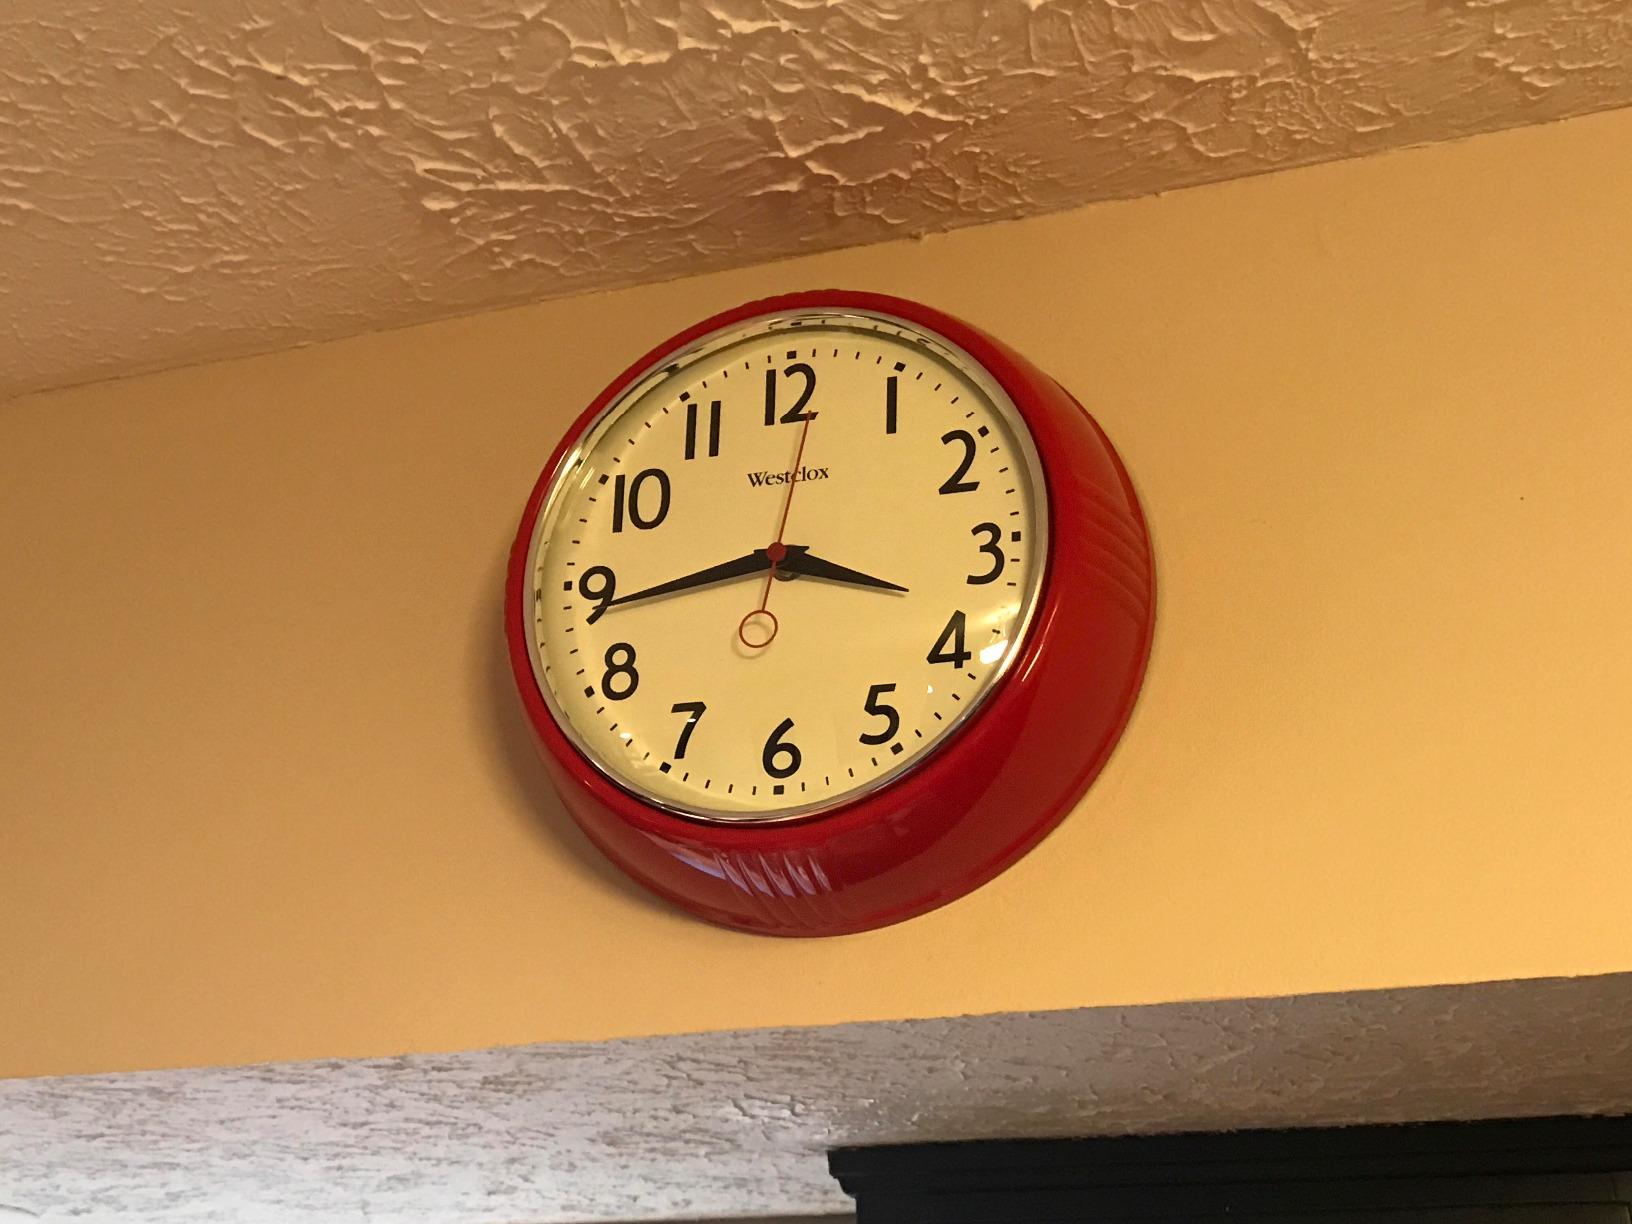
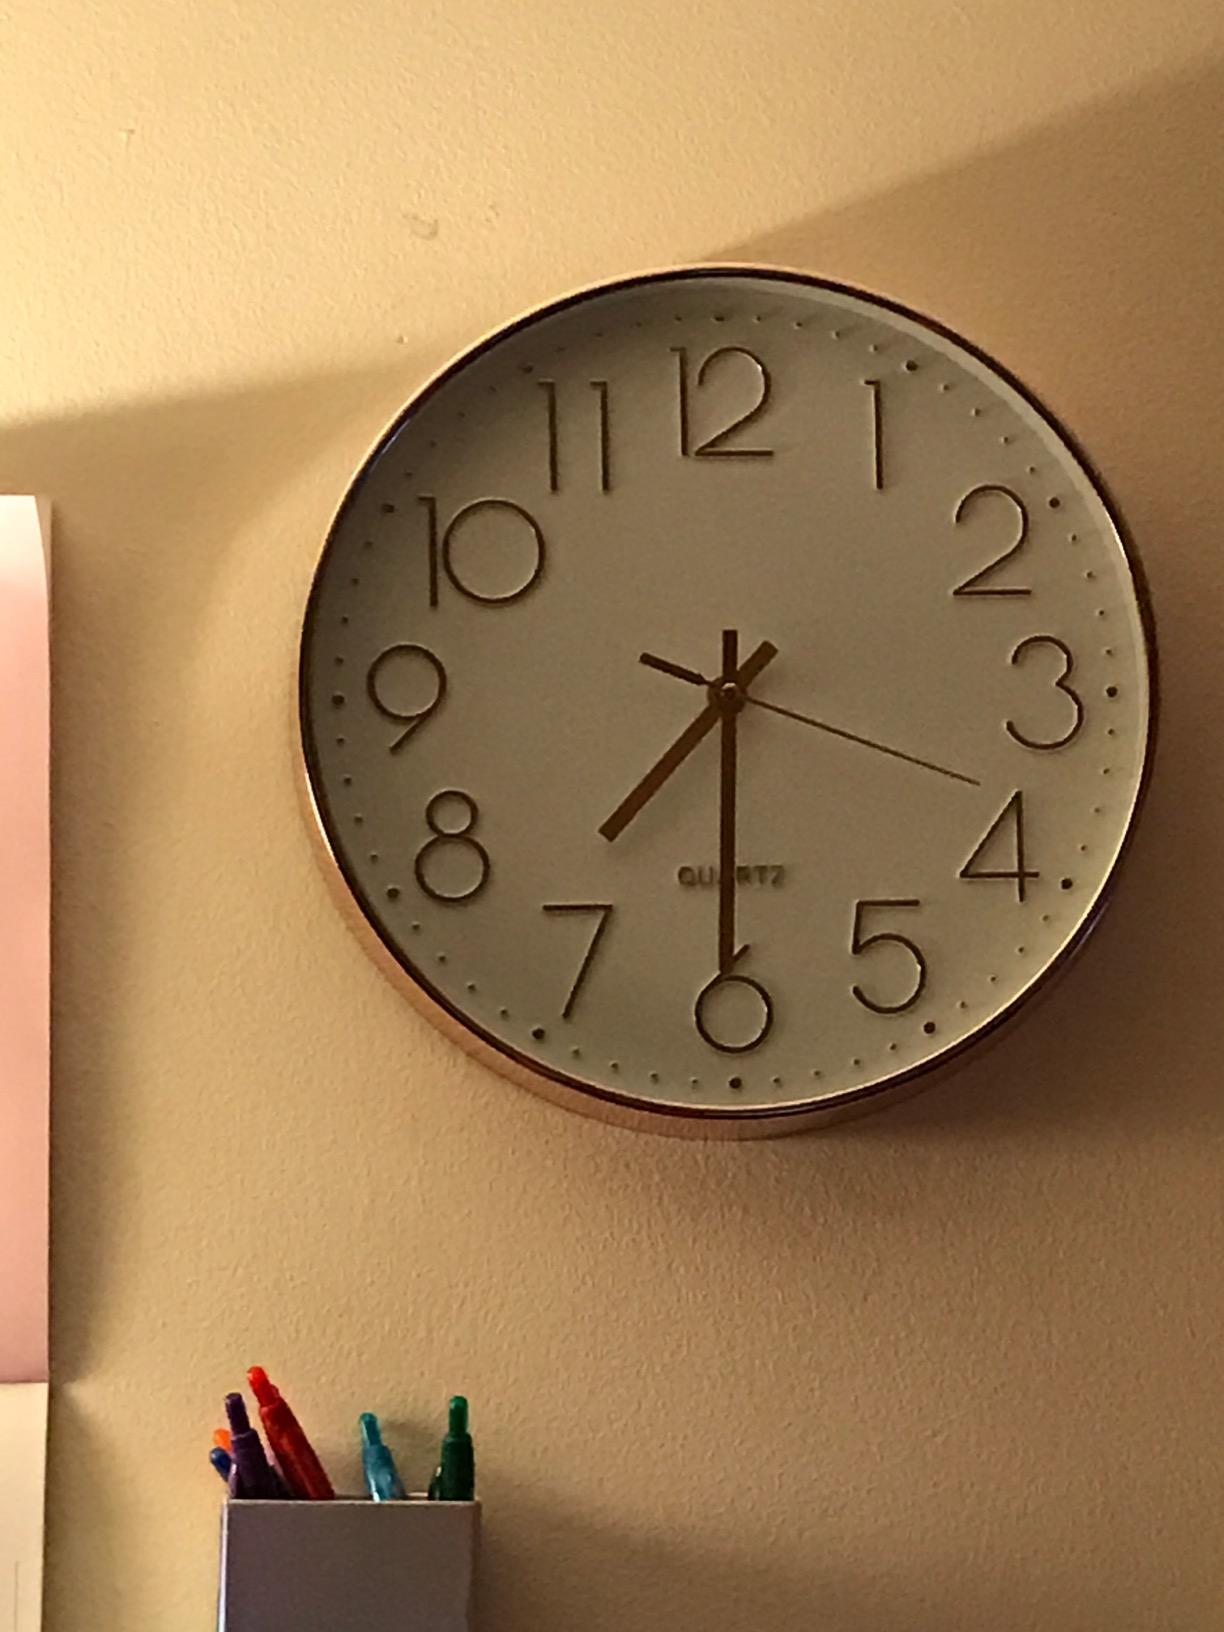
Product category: clock
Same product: no